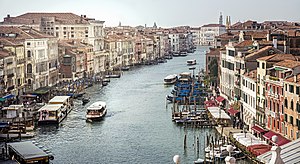
Canal Grande
Canal Grande set fra Rialtobroen. I billedet ses ved bredden til venstre en vaporetto ved et af de flydende stoppesteder.
"Canal Grande er en kanal i Venedig. Den er byens hovedtrafikåre, og der sejler offentlige ""vandbusser"", de såkaldte vaporettoer, samt private taxaer og gondoler på kanalen. Kanalen er 3800 m lang, 30-90 m bred, og har en gennemsnitsdybde på 5 m.